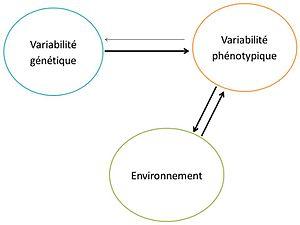
On a une boucle de rétroaction entre l'environnement et la variabilité phénotypique. On a une variabilité génétique qui donne naissance à une certaine variabilité phénotypique. L'environnement influence la variabilité phénotypique et la variabilité phénotypique influence aussi l'environnement.
L’évolution rapide peut être définie comme tout changement génétique héritable qui se produit suffisamment vite pour avoir un impact mesurable sur des processus écologiques ayant lieu sur la même échelle de temps. Les impacts de l'évolution doivent alors être relativement importants par rapport aux impacts causés par les facteurs écologiques pour pouvoir être observables.